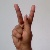
The image shows a hand gesture representing the letter 'K' in Indian Sign Language.